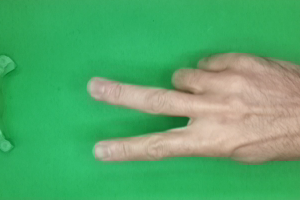
Label: scissors